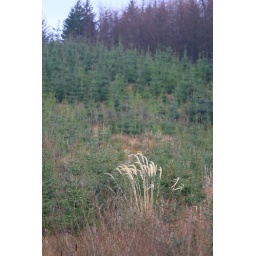
Pampas grass in a Scottish forest